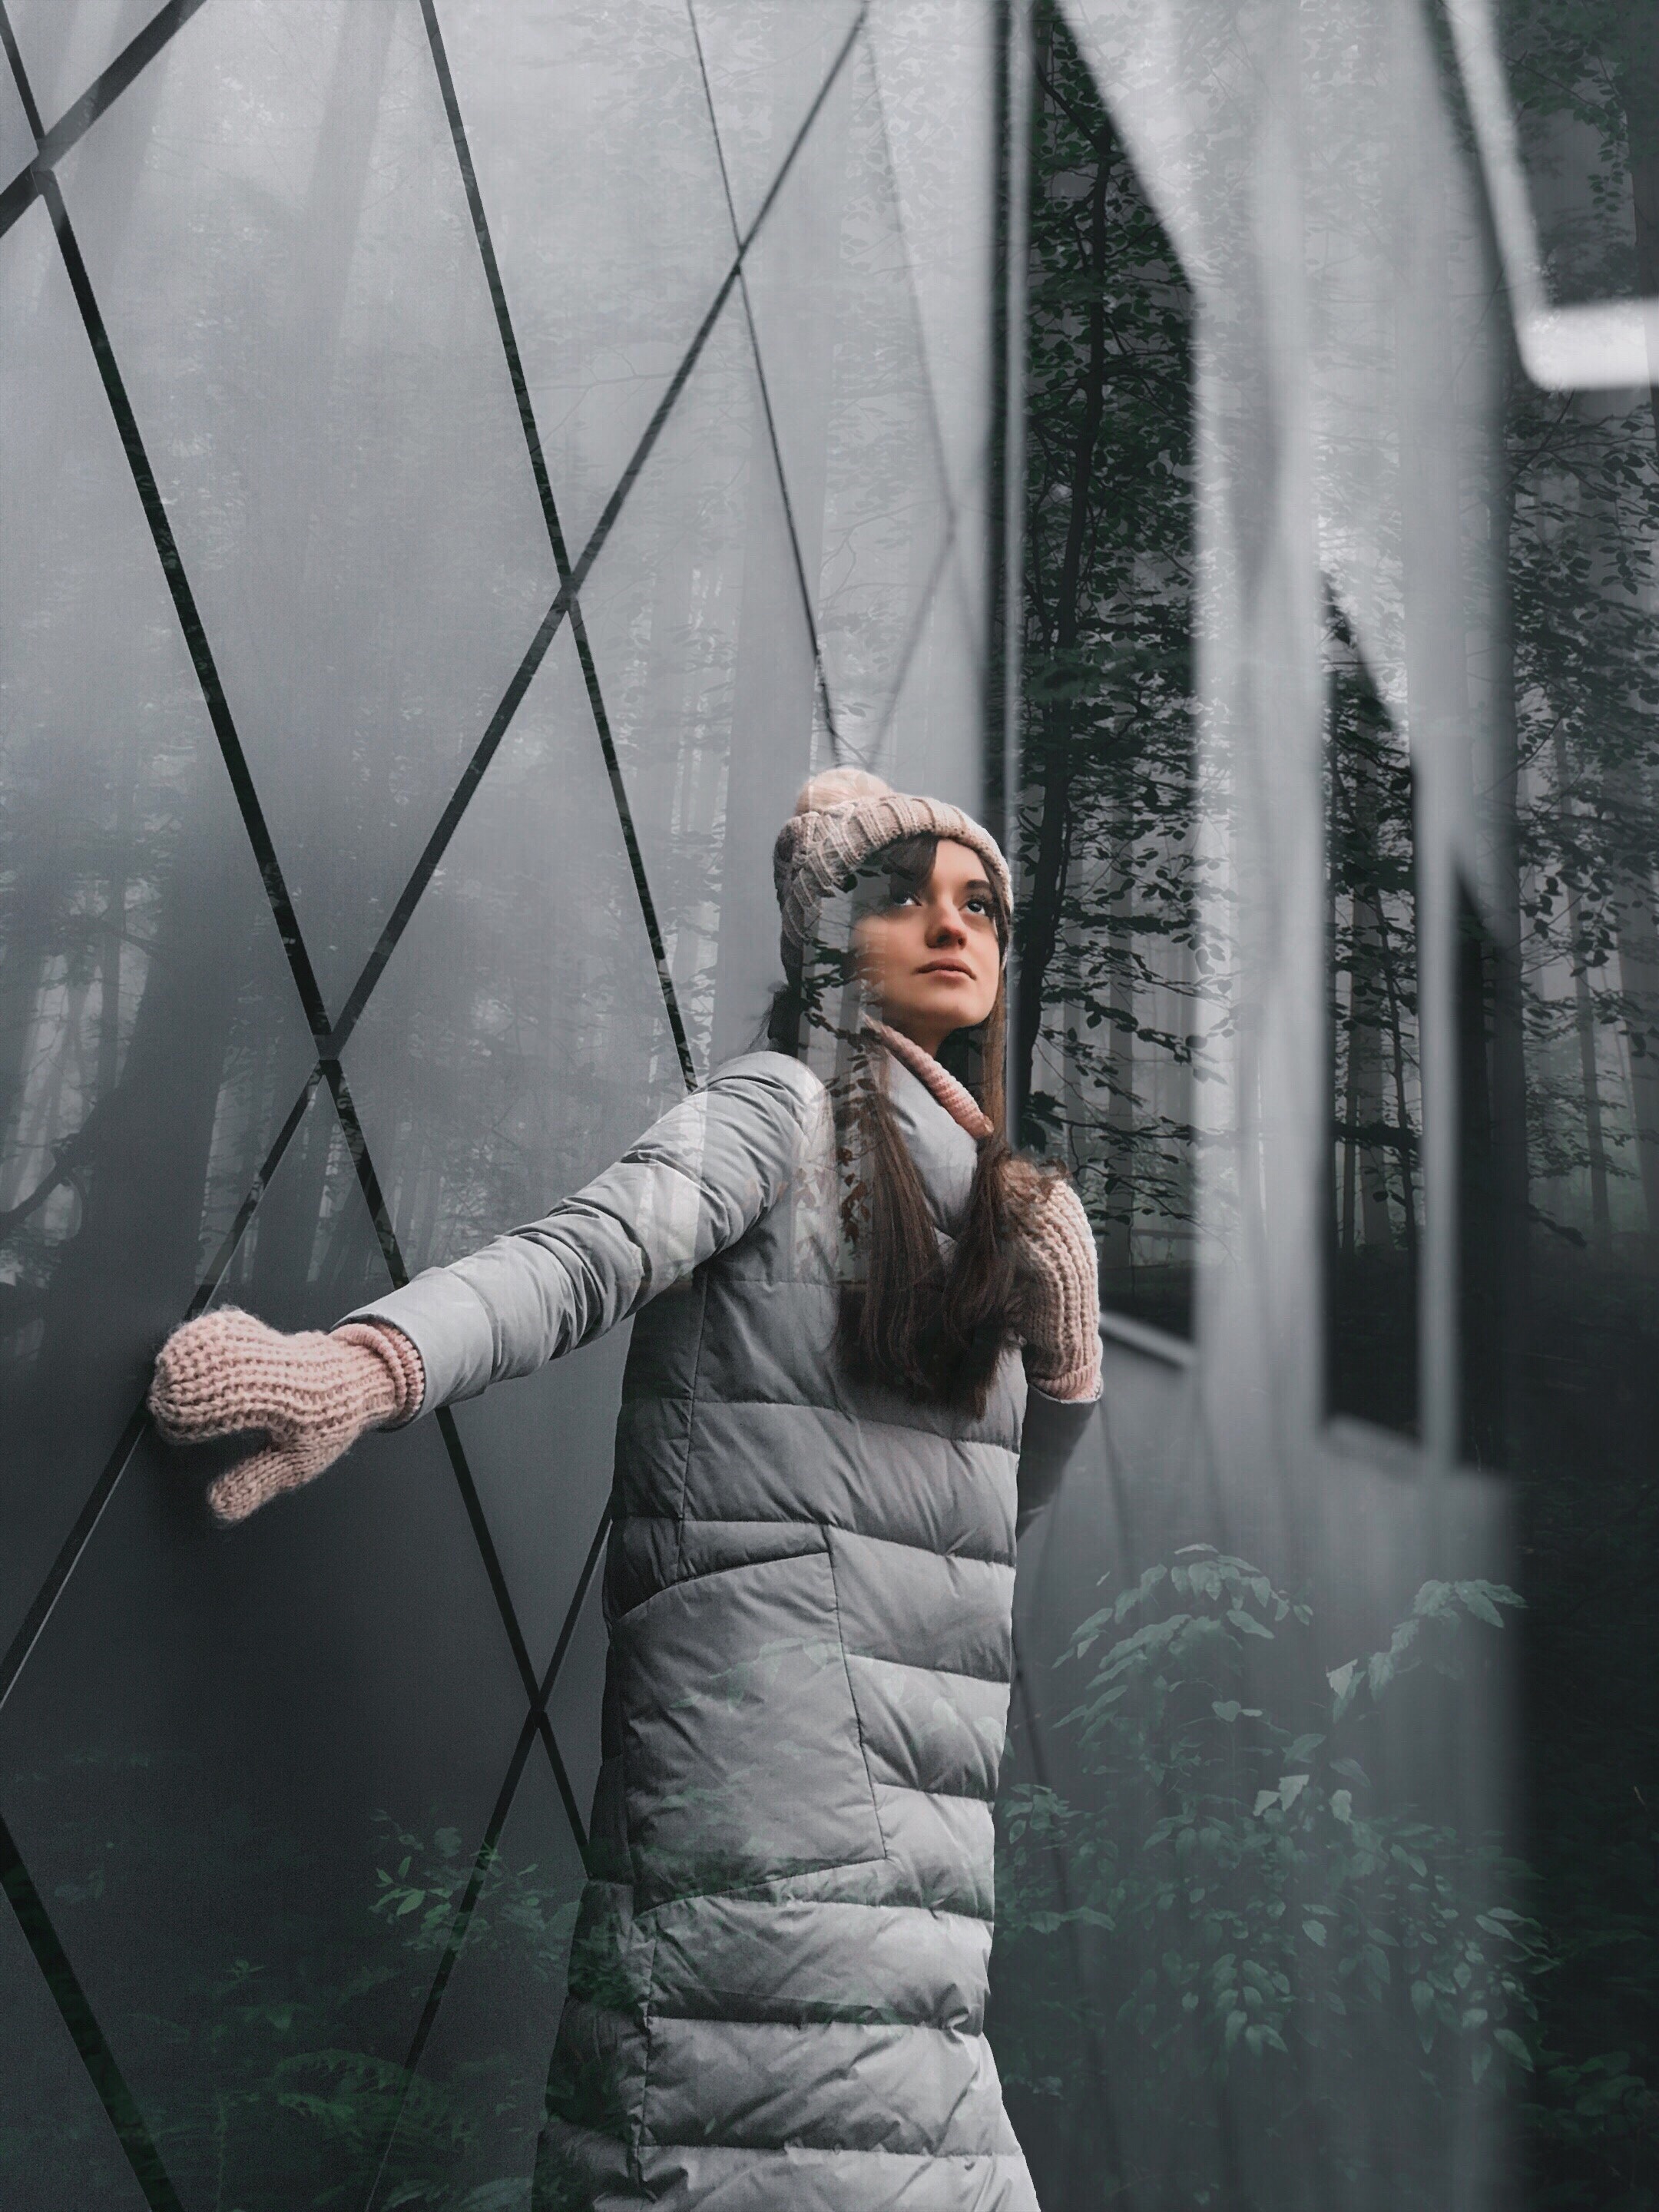
rain, photography, winter, reflection, precipitation